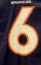
Number: 6